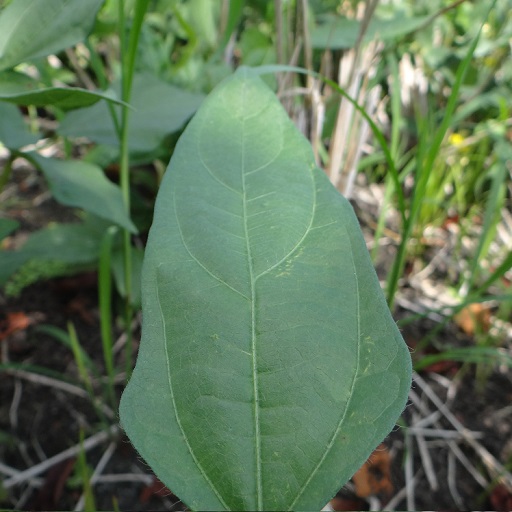
Label: Healthy